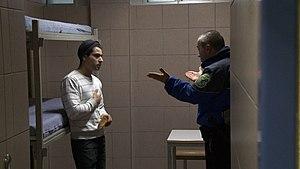
Jeton, protagoniste du film «
Vol spécial est un film documentaire suisse réalisé par Fernand Melgar, sorti en 2011.